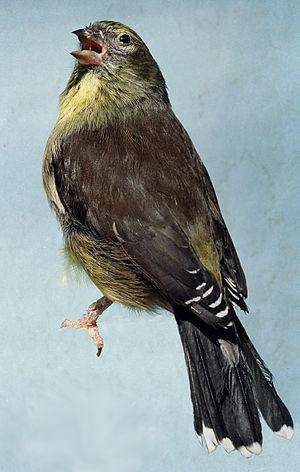
Le Serin totta est une espèce de passereaux de la famille des Fringillidae.